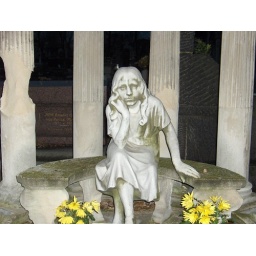
girl in yellow flowers